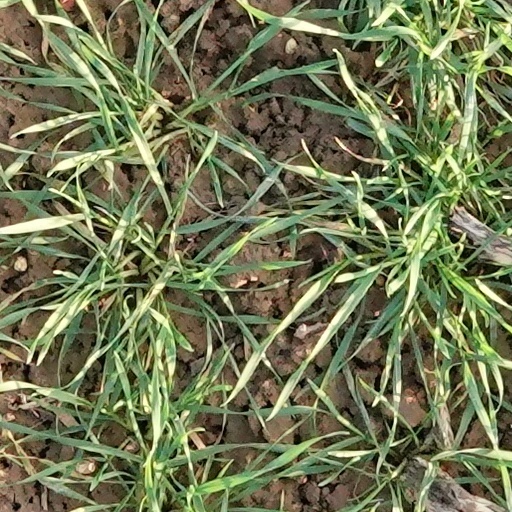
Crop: wheat